Banca Monte dei Paschi di Siena

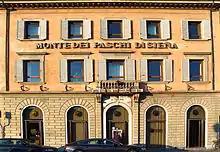
Banca Monte dei Paschi di Siena in city of Pisa

After its debut on the Italian Stock Exchange, the bank began an intense phase of commercial and operational expansion. The bank acquired some regional banks: Banca Agricola Mantovana and Banca del Salento, while subsidiary Banca Toscana was absorbed. In 2003, the controlling interests (79%) of Cassa di Risparmio di Prato was sold to Banca Popolare di Vicenza in March 2003 for €411.2 million. The bank had also started a process to reinforce the structures of production in strategic market segments through the development of product companies: